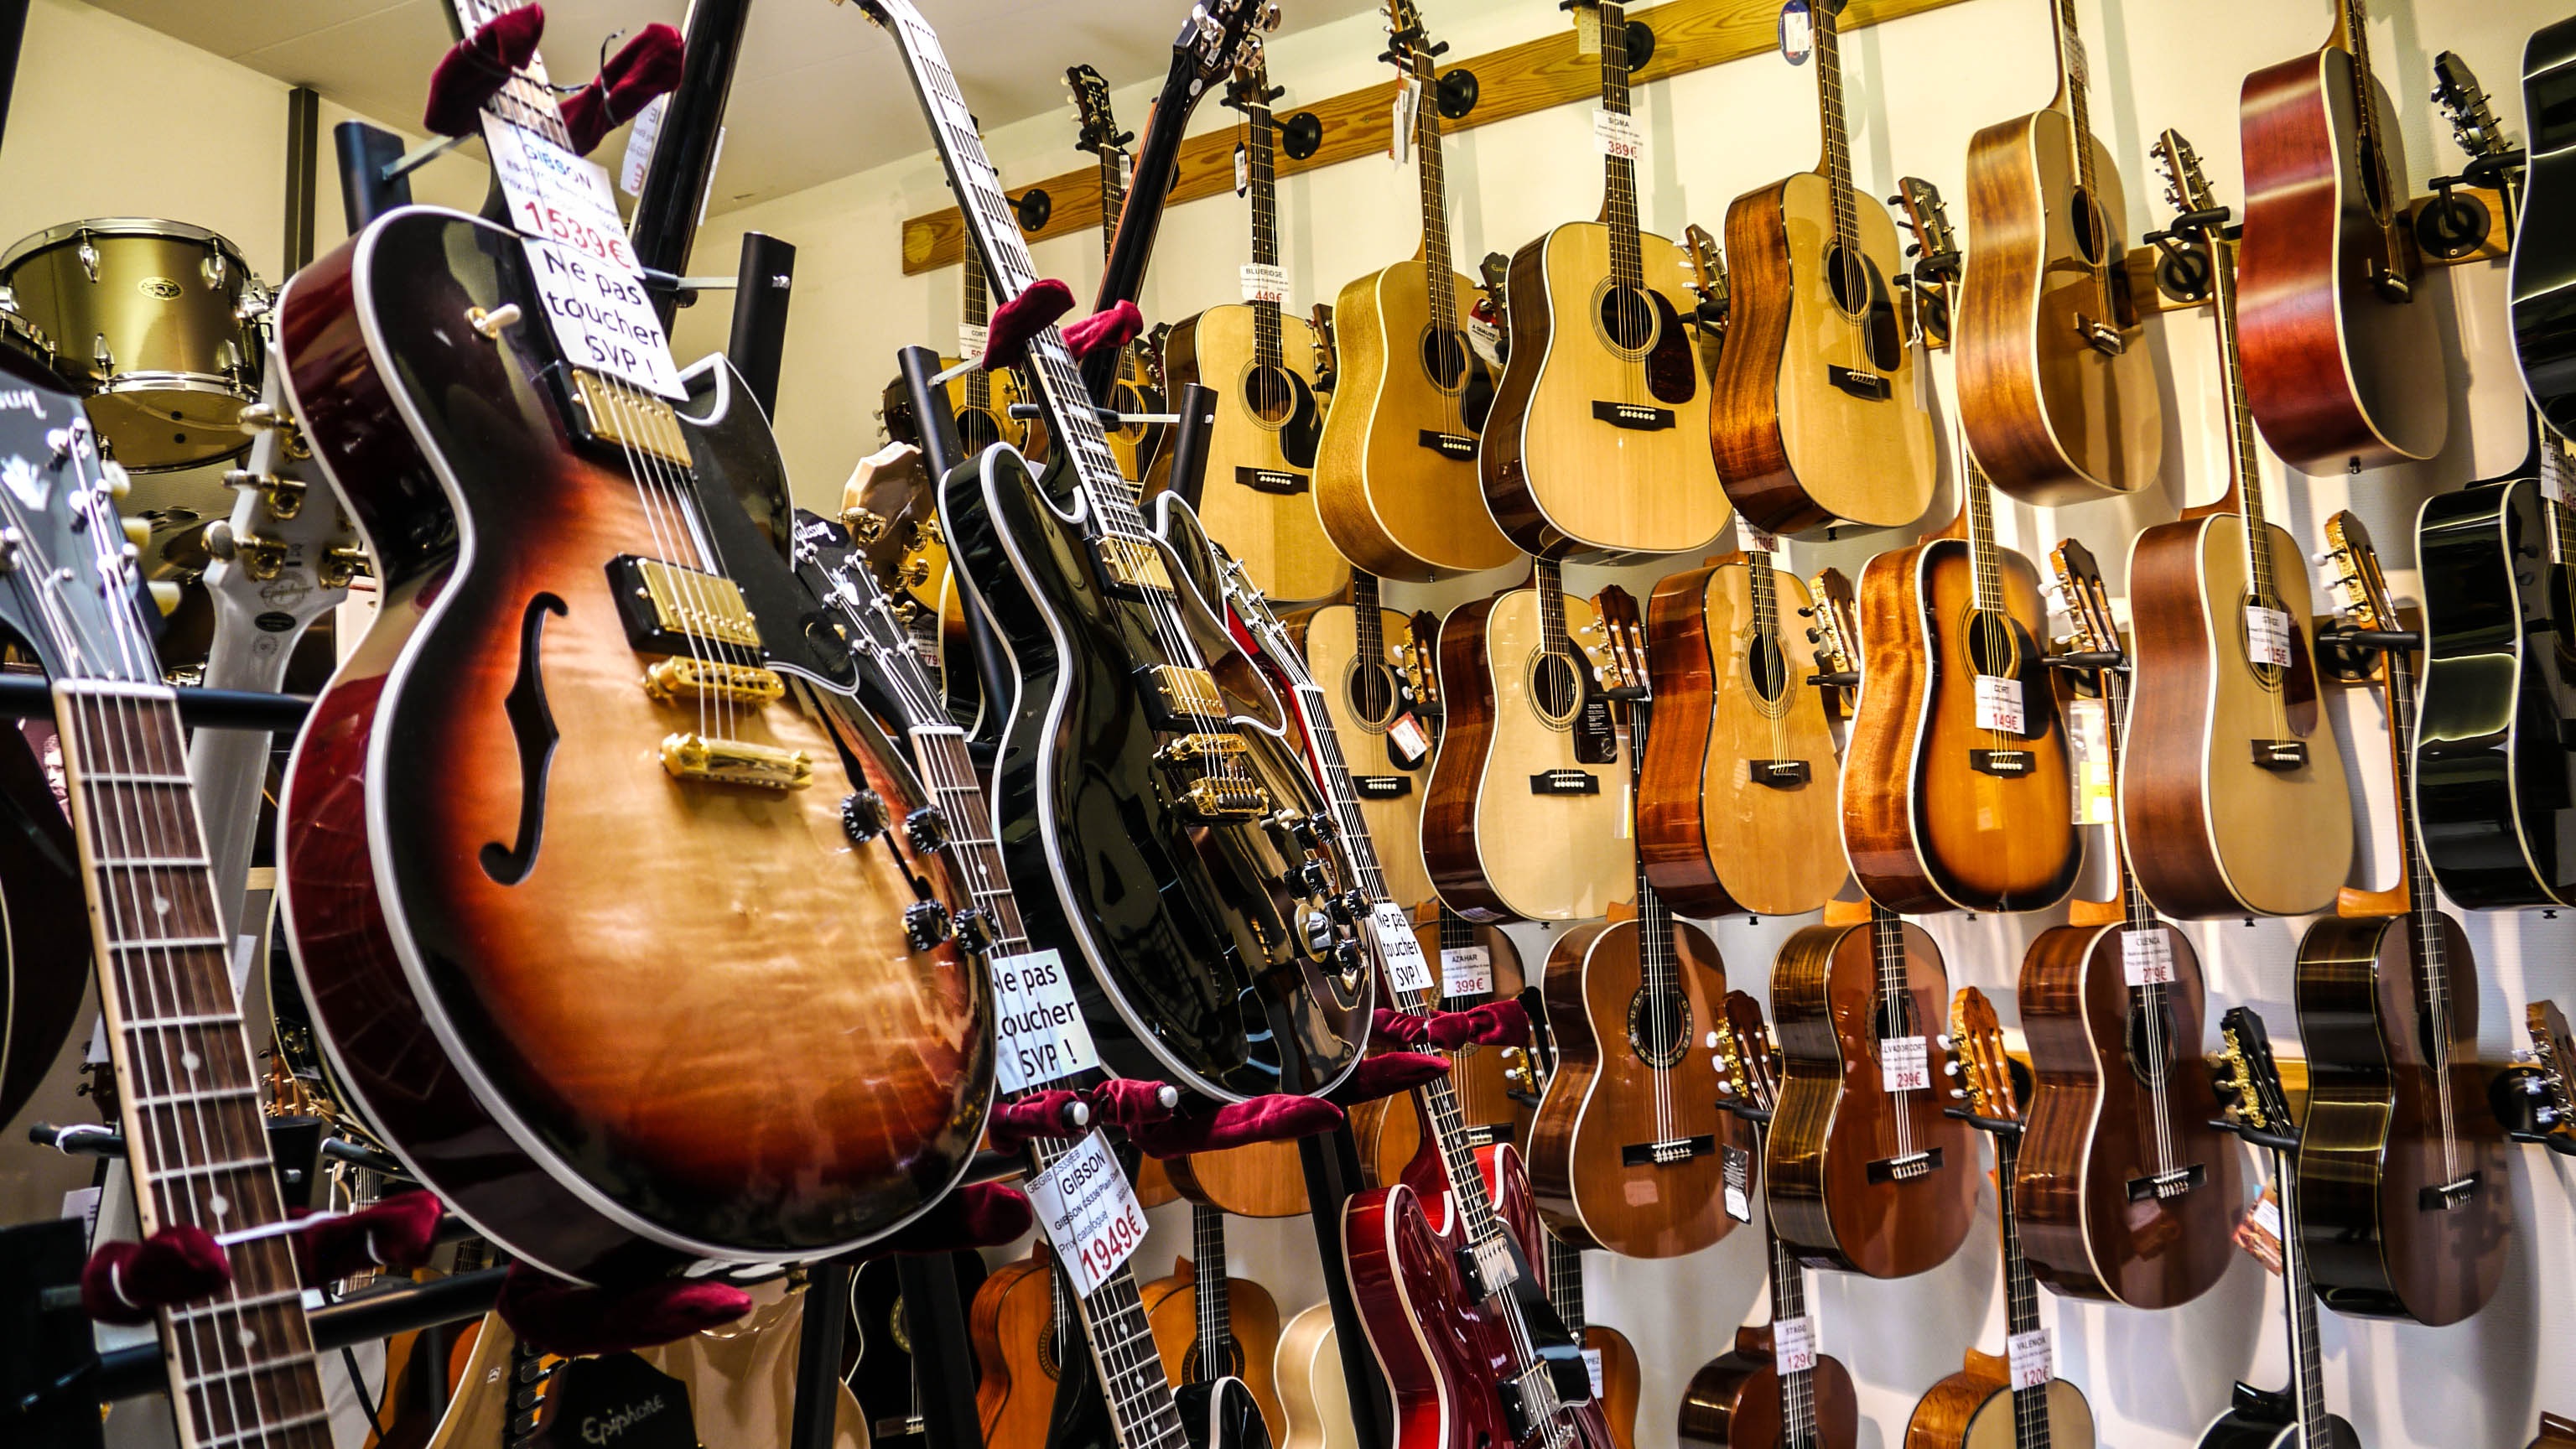
rock, music, guitar, acoustic guitar, store, musician, drum, musical instrument, percussion, orchestra, drums, string instrument, bowed string instrument, plucked string instruments, musical ensemble